Ford Fusion Hybrid

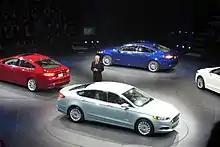
The 2013 Ford Fusion line-up, including the Fusion hybrid and plug-in variants, won the 2013 Green Car of the Year.

During 2009, the Fusion Hybrid sold in the U.S. market a total of 15,554 units and the Milan Hybrid 1,486 units, as reported by the manufacturers. Although the Fusion Hybrid helped Ford bypass Honda to become the second biggest seller of hybrids in the US market in the month of December 2009, for the whole year of 2009, Honda sold more hybrid vehicles (35,691 units) than Ford (33,520 units) and the 2010 Honda Insight also outsold the Fusion Hybrid, with 20,572 units.